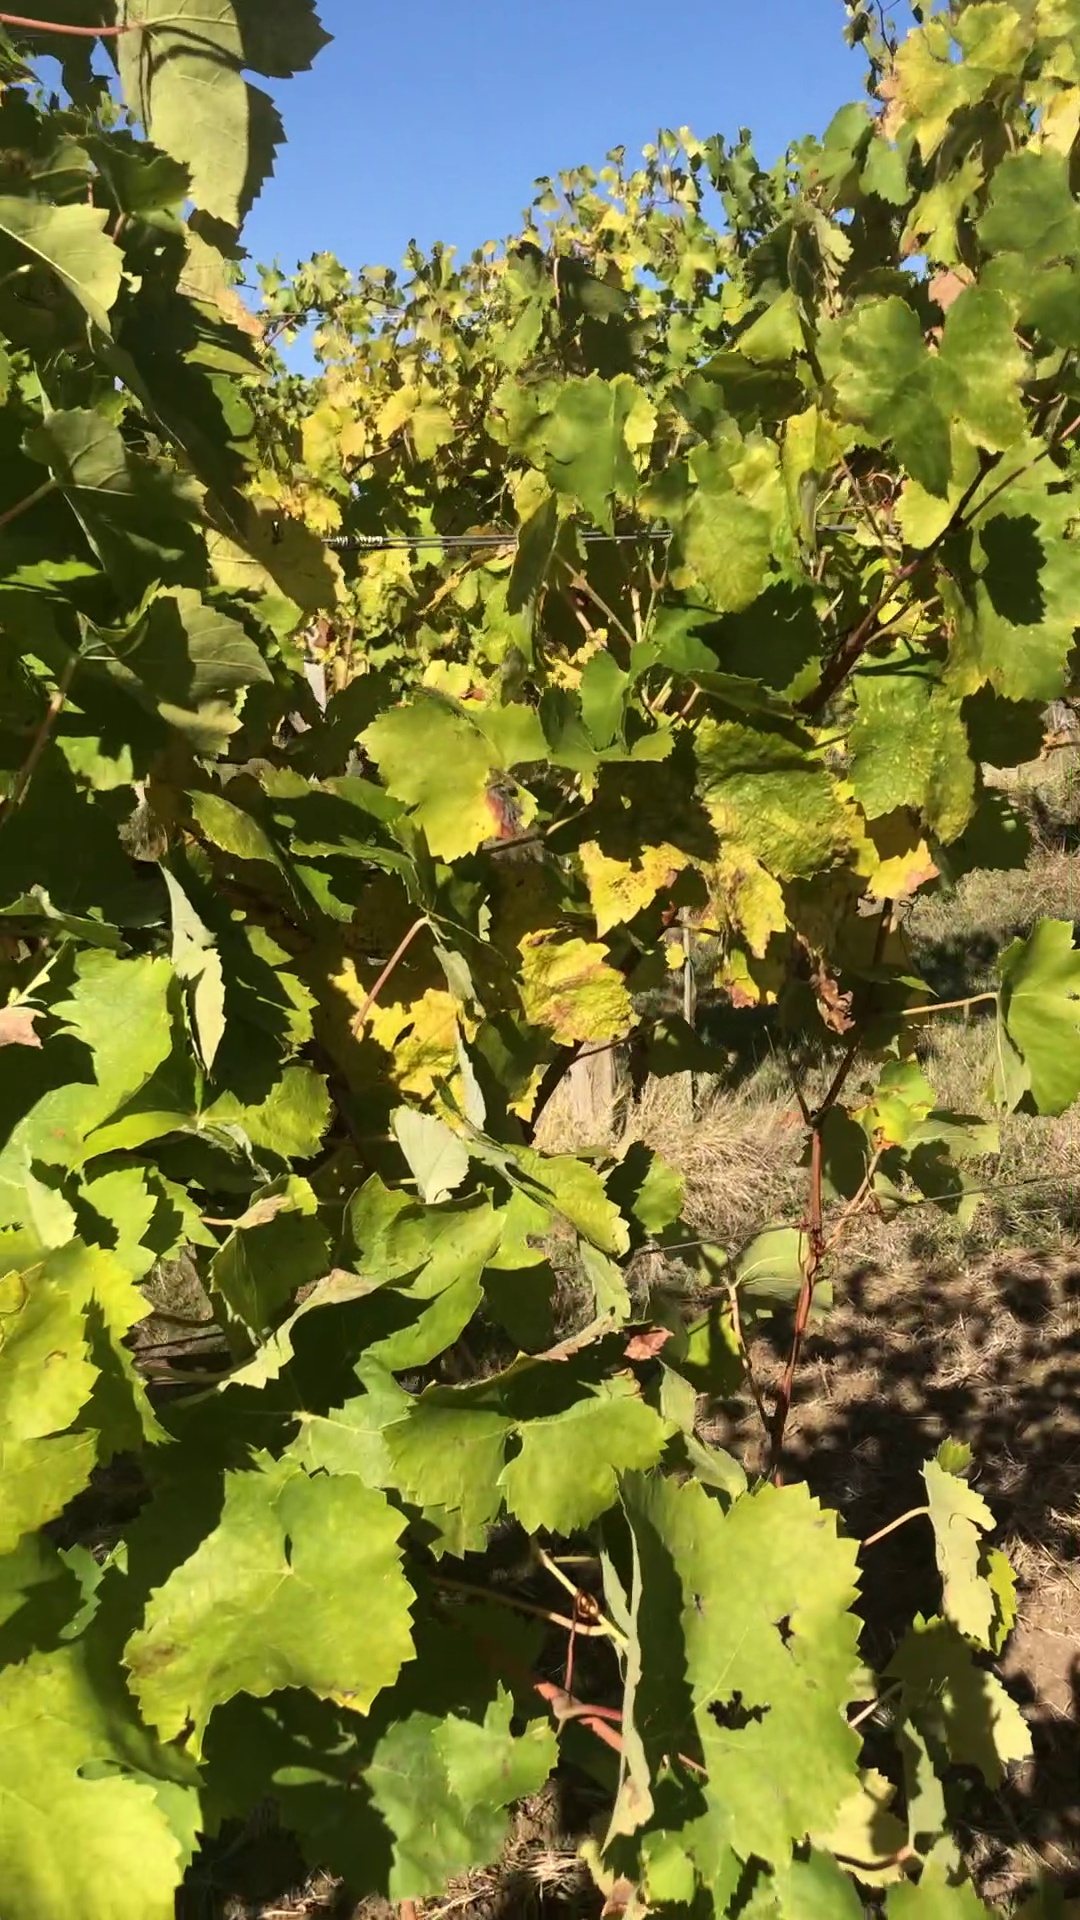
Label: healthy